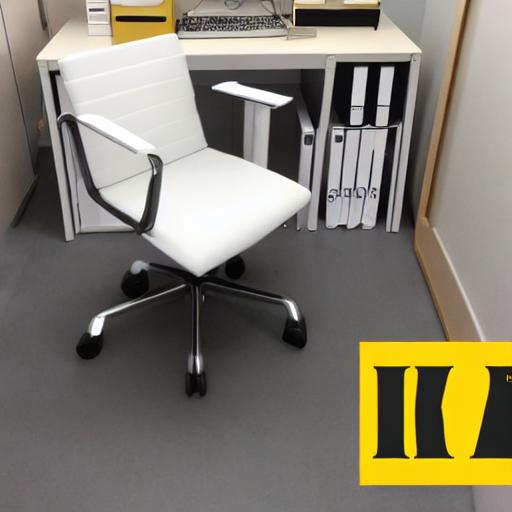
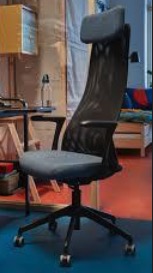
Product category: items_chair
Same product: no